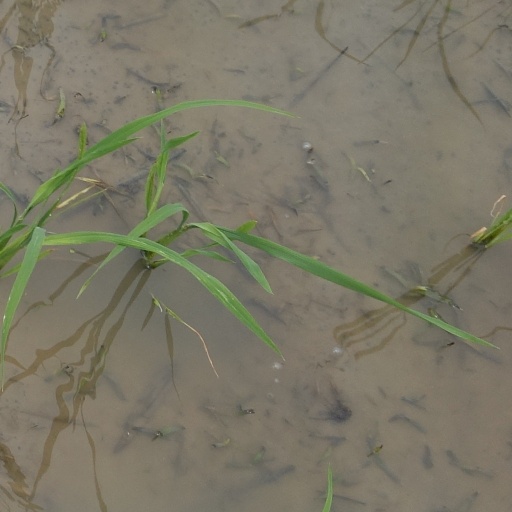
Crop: rice